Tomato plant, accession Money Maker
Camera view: bottom (45 deg); turntable rotation: 90 degrees
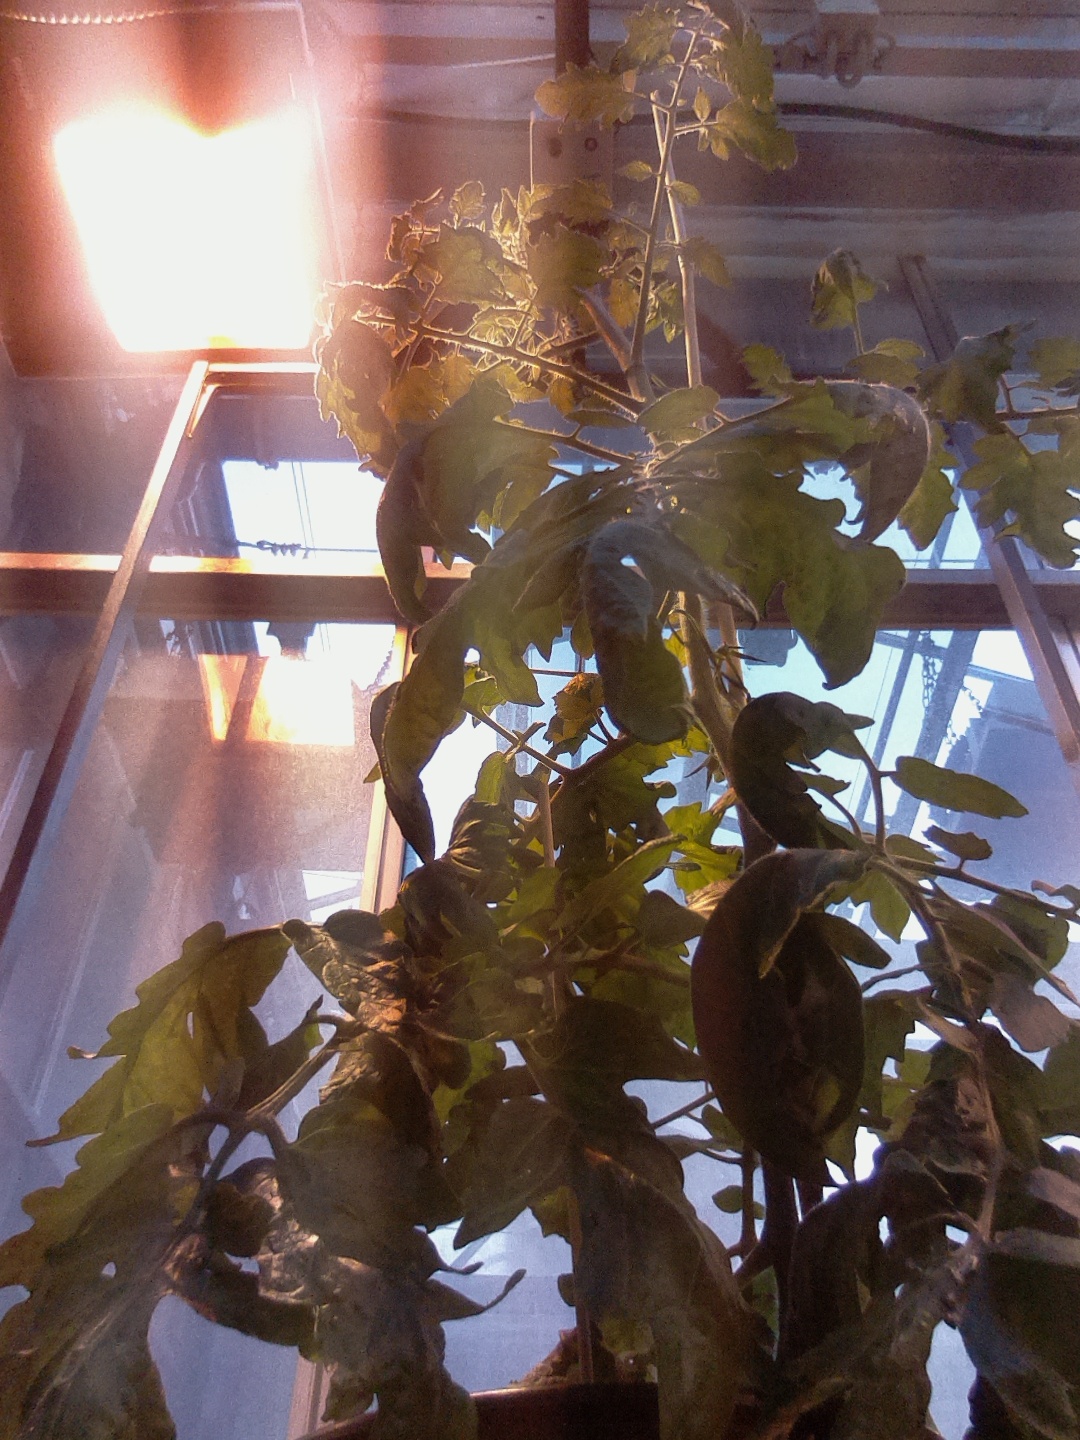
BBCH growth stage 68: Full flowering, 80%-90% of flowers open, more petals falling